Helmet (film)

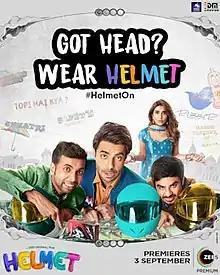
Promotional poster

Helmet is a 2021 Indian Hindi-language comedy film with a strong message of contraceptive awareness directed by Satram Ramani and produced by Sony Pictures Films India and Dino Morea. It features Aparshakti Khurana, Pranutan Bahl, Abhishek Banerjee, Ashish Verma and Sharib Hashmi in lead roles. The film premiered on 3 September 2021 on ZEE5. It tries to change the taboo and hesitancy associated with use of condoms in India.